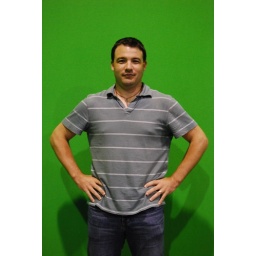
It's all about the branding - we used the green screen in the animation studio before the demo of how you animate!